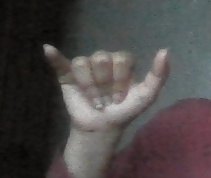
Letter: ya